Pronto (bus service)

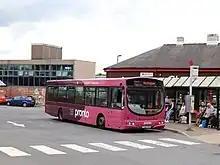
Trentbarton Pronto bus in Chesterfield in July 2019

The "Pronto" brand was launched in 2005 and was shared by Stagecoach East Midlands and Trent Barton who both operated the route. Some tickets issued by the two companies were valid on all services, while others were only accepted on services operated by one company.